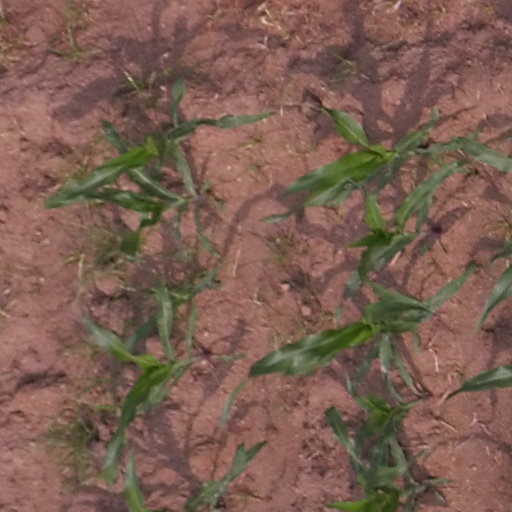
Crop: maize; corn